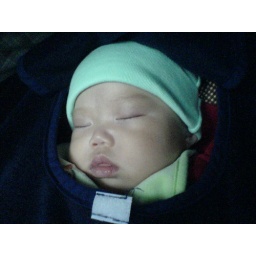
sweet dream in the car seat